Woman Buried Alive

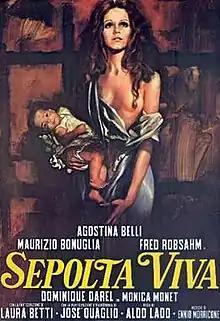

Sepolta viva (internationally released as Woman Buried Alive) is a 1973 Italian drama film directed by Aldo Lado. The film obtained a great commercial success and launched a short-living revival of "feuilleton films". It has a sequel, "Il figlio della sepolta viva".